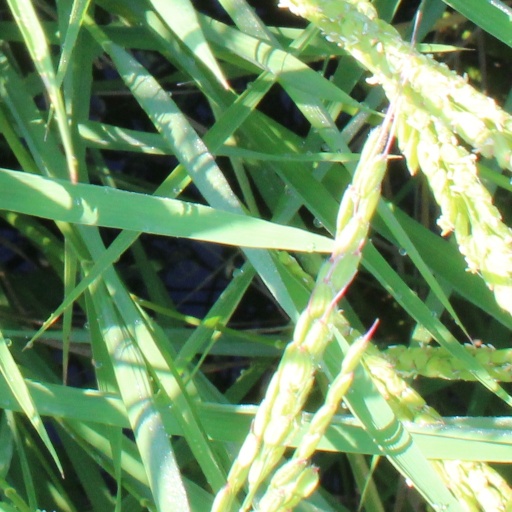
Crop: rice